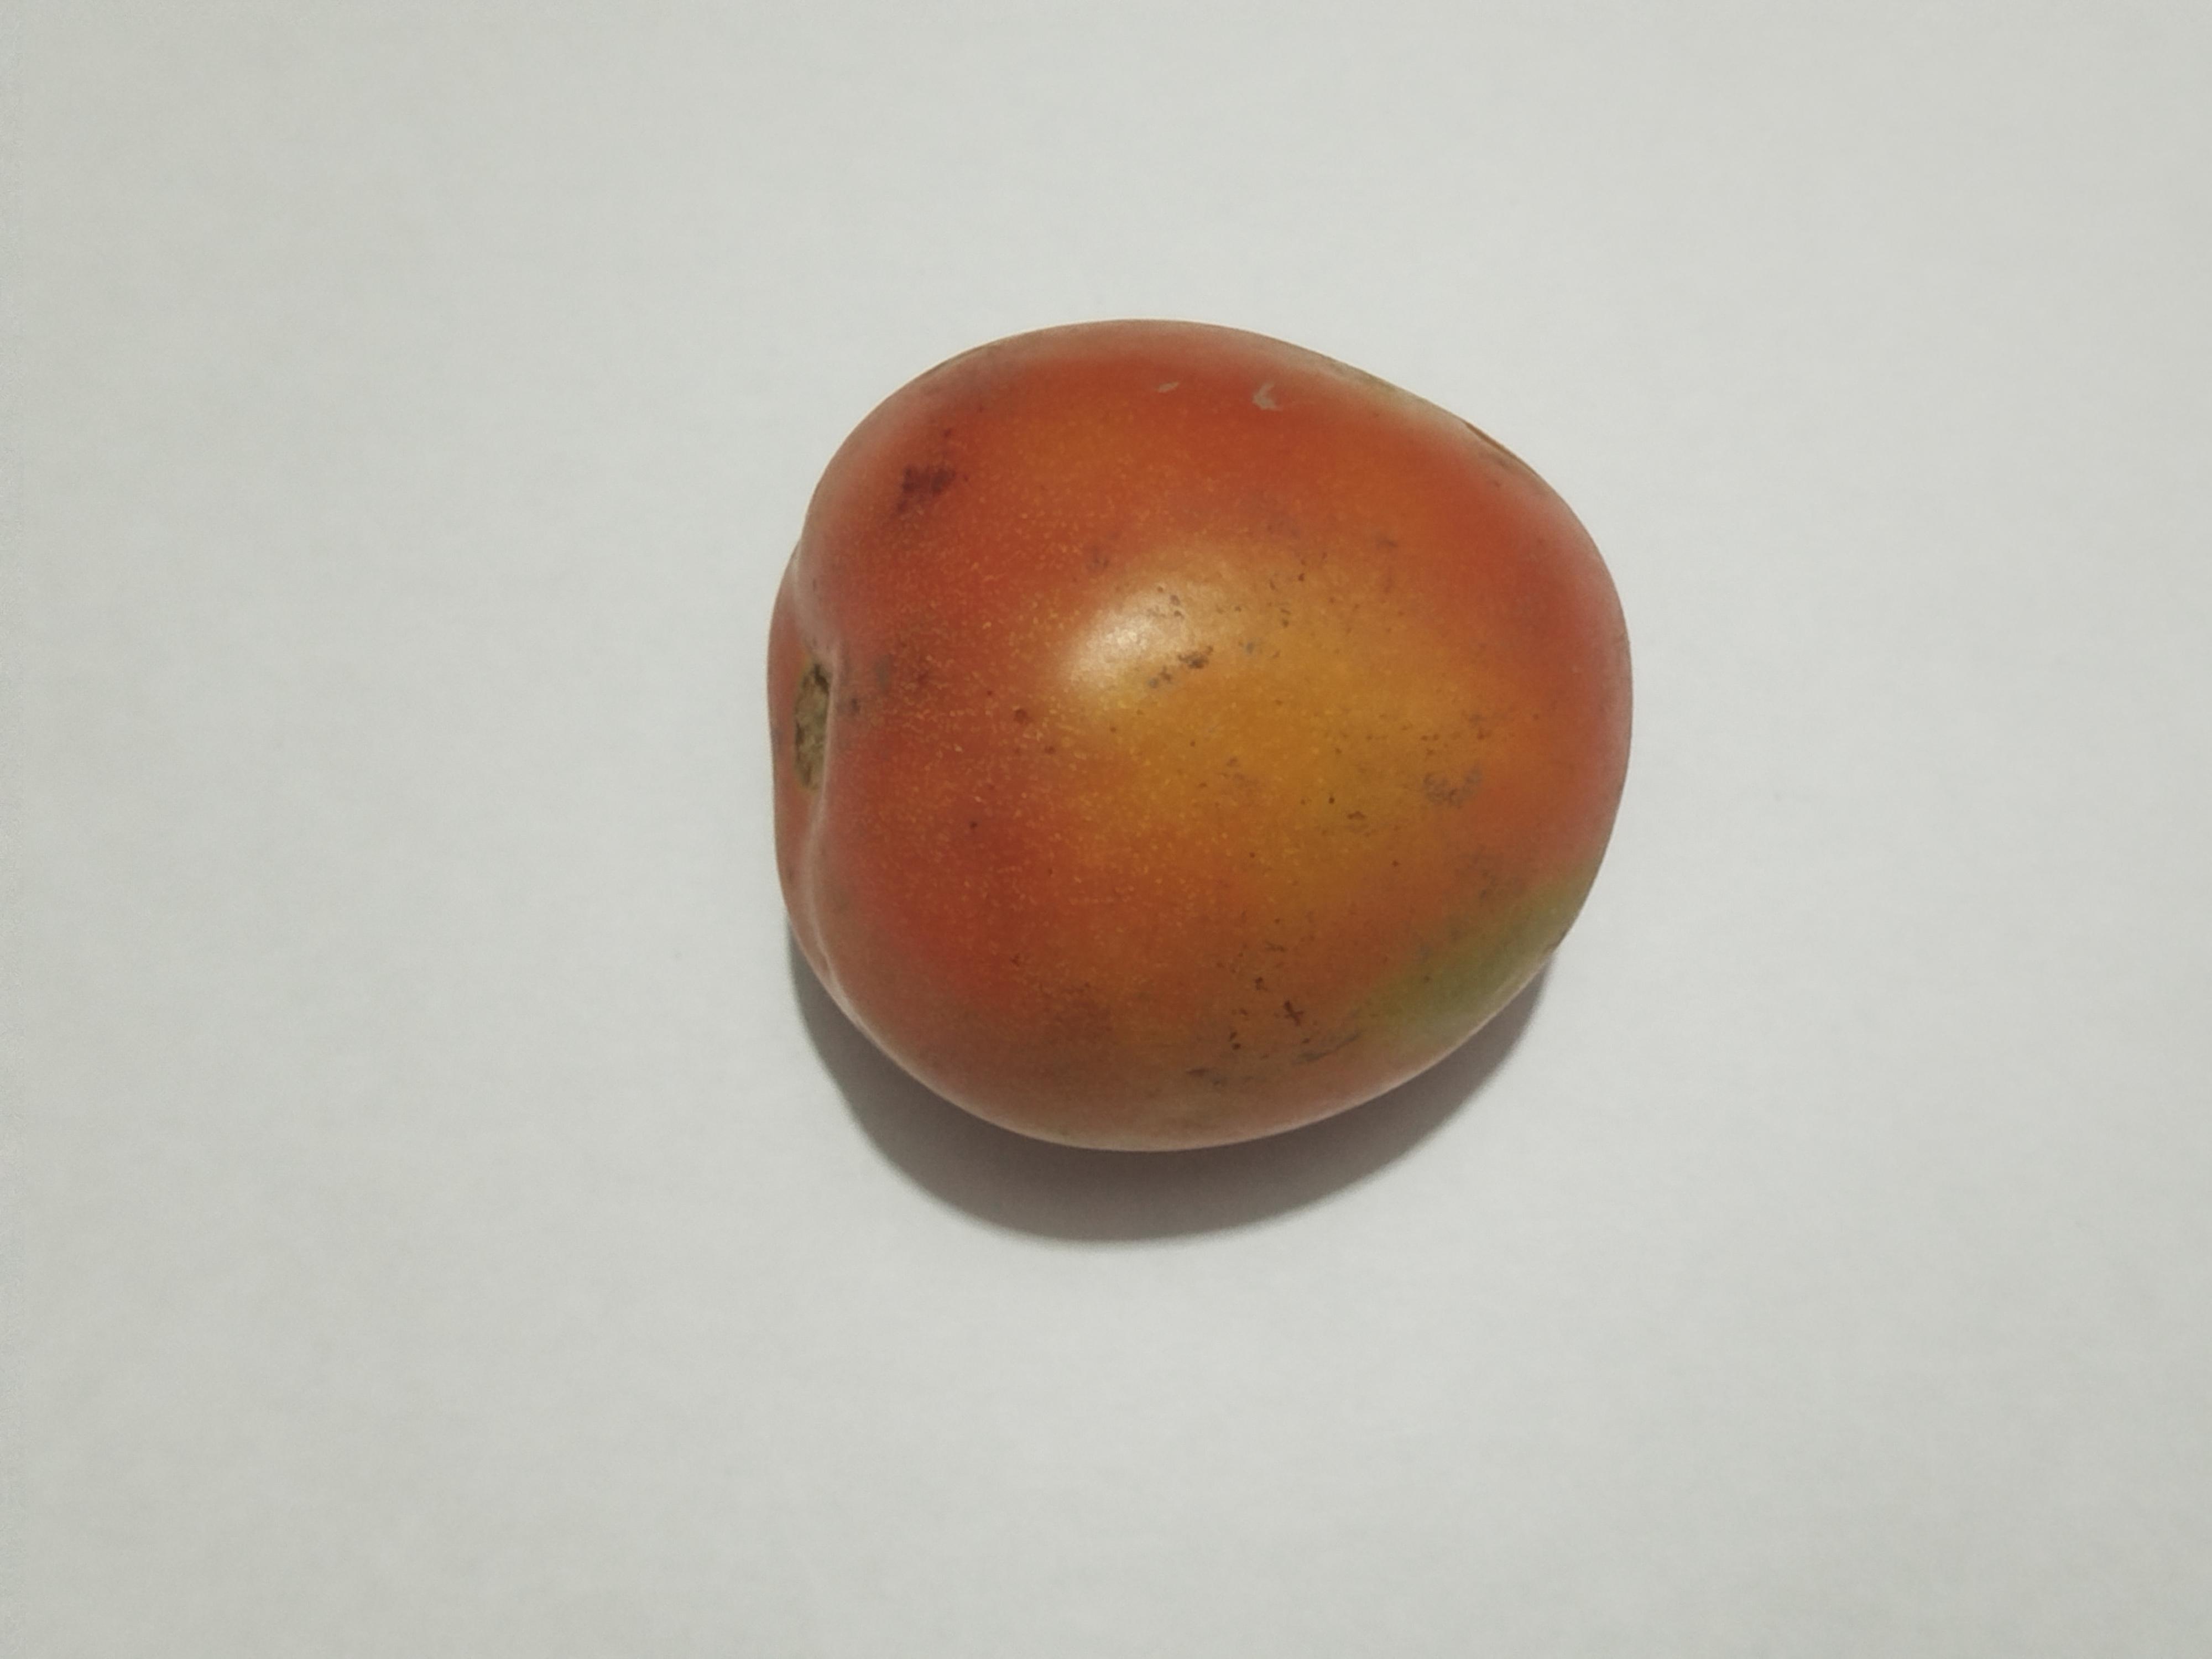
Label: Tomato